Question: Please indicate a possible affordance area of the knife that can be used for holding.
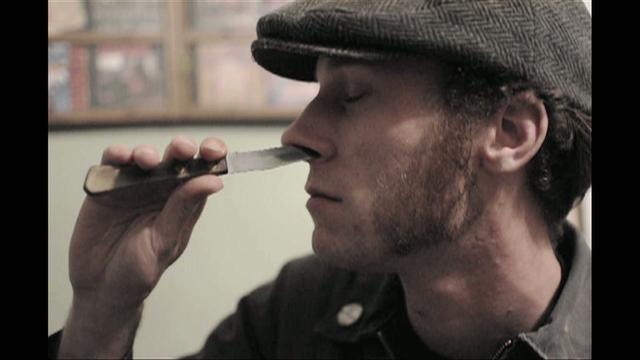
Answer: [81.724, 153.384, 228.766, 195.074]